List of mayors of Cardiff

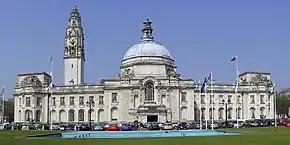
Cardiff City Hall

This is a list of mayors of Cardiff, Wales. The first mayor recorded for Cardiff was in 1126 though the title was generally given to the Constable or military governor of Cardiff Castle. The first "elected" Mayor of Cardiff took office in 1835 (elected by the members of the council), the same year the first council elections were held. When Cardiff was granted city status in 1905 the post holder was given the title Lord Mayor (Welsh: "Arglwydd Faer"). The Lord Mayor of Cardiff is considered to be the first citizen of Wales and since 1956 has enjoyed the style of The Right Honourable.